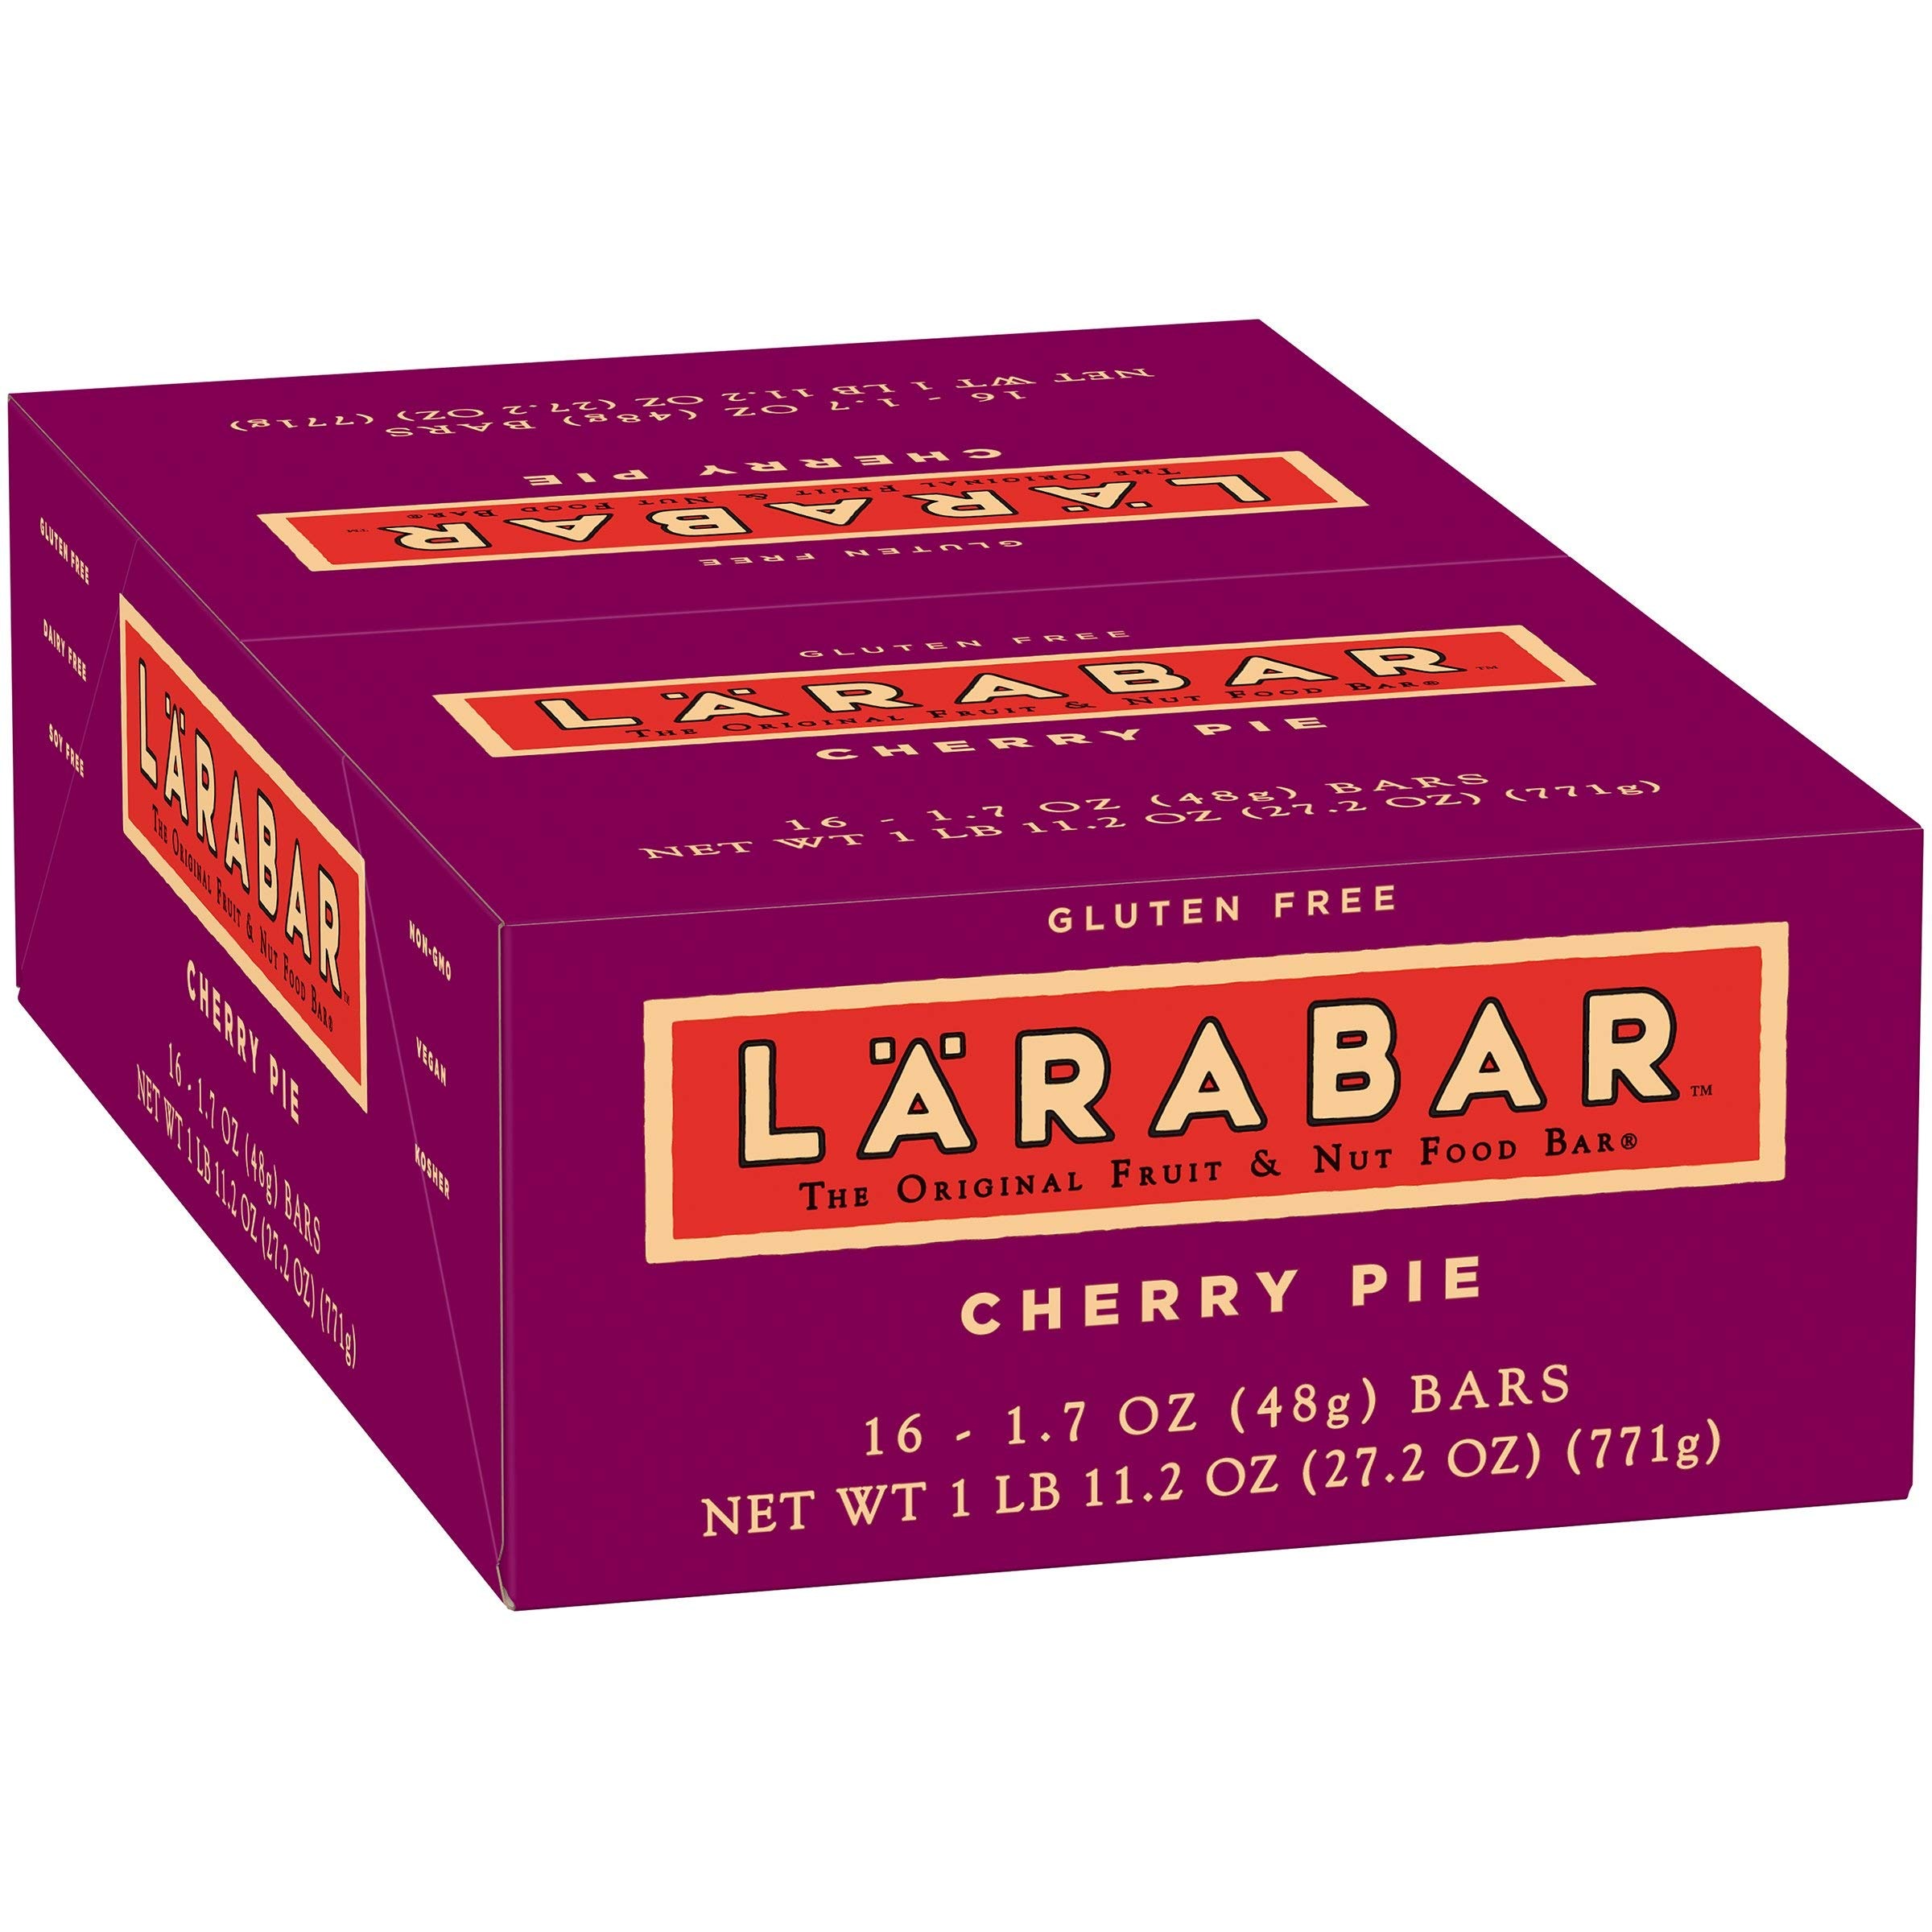
Item Name: Larabar Cherry Pie, Gluten Free Vegan Fruit & Nut Bar, 1.7 oz Bars, 16 Ct
Bullet Point 1: HEALTHY SNACKING: With 100% real ingredients and no artificial sweeteners, you can Raise A Bar to what you love! Larabar makes simple healthy snacks you can feel good about eating
Bullet Point 2: MADE FROM 3 SIMPLE INGREDIENTS: Larabar Cherry Pie is made from just 3 simple ingredients: dates, almonds and unsweetened cherries
Bullet Point 3: PLANT BASED CLEAN EATING MADE SIMPLE: Vegan, Gluten Free, Dairy Free, Kosher, Soy Free, Non-GMO, and a Good Source of Fiber
Bullet Point 4: HEALTHY INDULGENCE: Conveniently wrapped and great for packing on the go, Larabar is perfect for anything from a morning treat to an afternoon snack
Bullet Point 5: CONTAINS: 1.7 oz Bars, 16 Ct
Value: 16.0
Unit: Count

Price: 25.49